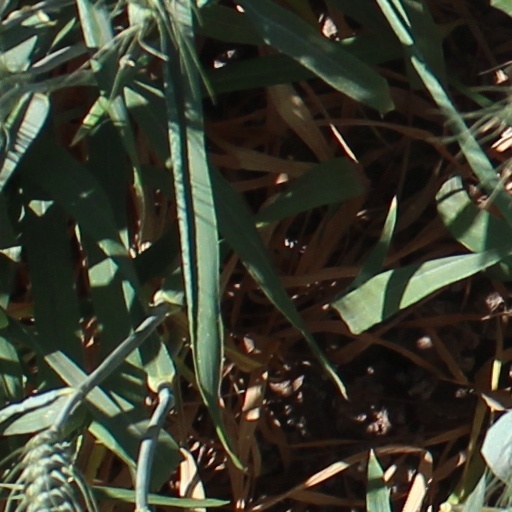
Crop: wheat